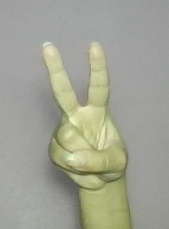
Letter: taa